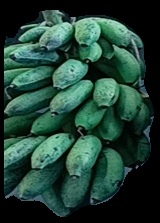
Variety: rasbale
Grade: grade2